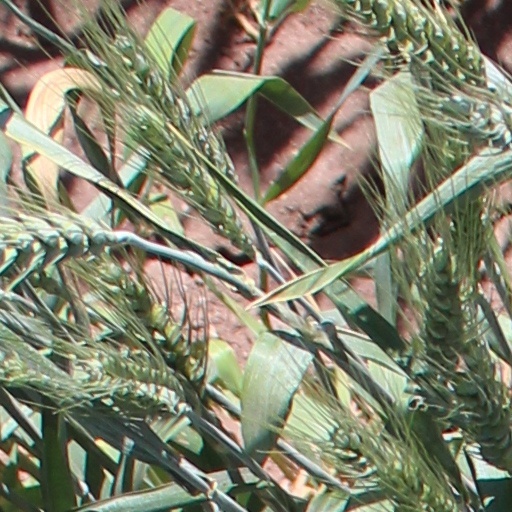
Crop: wheat